History of Myanmar

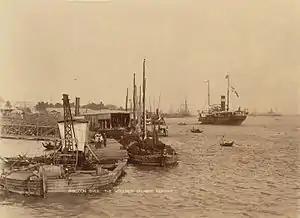
The paddle steamer "Ramapoora" (right) of the British India Steam Navigation Company on the Rangoon river having just arrived from Moulmein. 1895. Photographers: Watts and Skeen.

In 1920 the first university students strike in history broke out in protest against the new University Act which the students believed would only benefit the elite and perpetuate colonial rule. 'National Schools' sprang up across the country in protest against the colonial education system, and the strike came to be commemorated as 'National Day'. There were further strikes and anti-tax protests in the later 1920s led by the "Wunthanu athin"s. Prominent among the political activists were Buddhist monks ("pongyi"), such as U Ottama and U Seinda in the Arakan who subsequently led an armed rebellion against the British and later the nationalist government after independence, and U Wisara, the first martyr of the movement to die after a protracted hunger strike in prison. (One of the main thoroughfares in Yangon is named after U Wisara.) In December 1930, a local tax protest by Saya San in Tharrawaddy quickly grew into first a regional and then a national insurrection against the government. Lasting for two years, the Galon Rebellion, named after the mythical garuda — the enemy of the nāgas (i.e., the British) – emblazoned on the pennants the rebels carried, required thousands of British troops to suppress along with promises of further political reform. The eventual trial of Saya San, who was executed, allowed several future national leaders, including Ba Maw and U Saw, who participated in his defence, to rise to prominence.